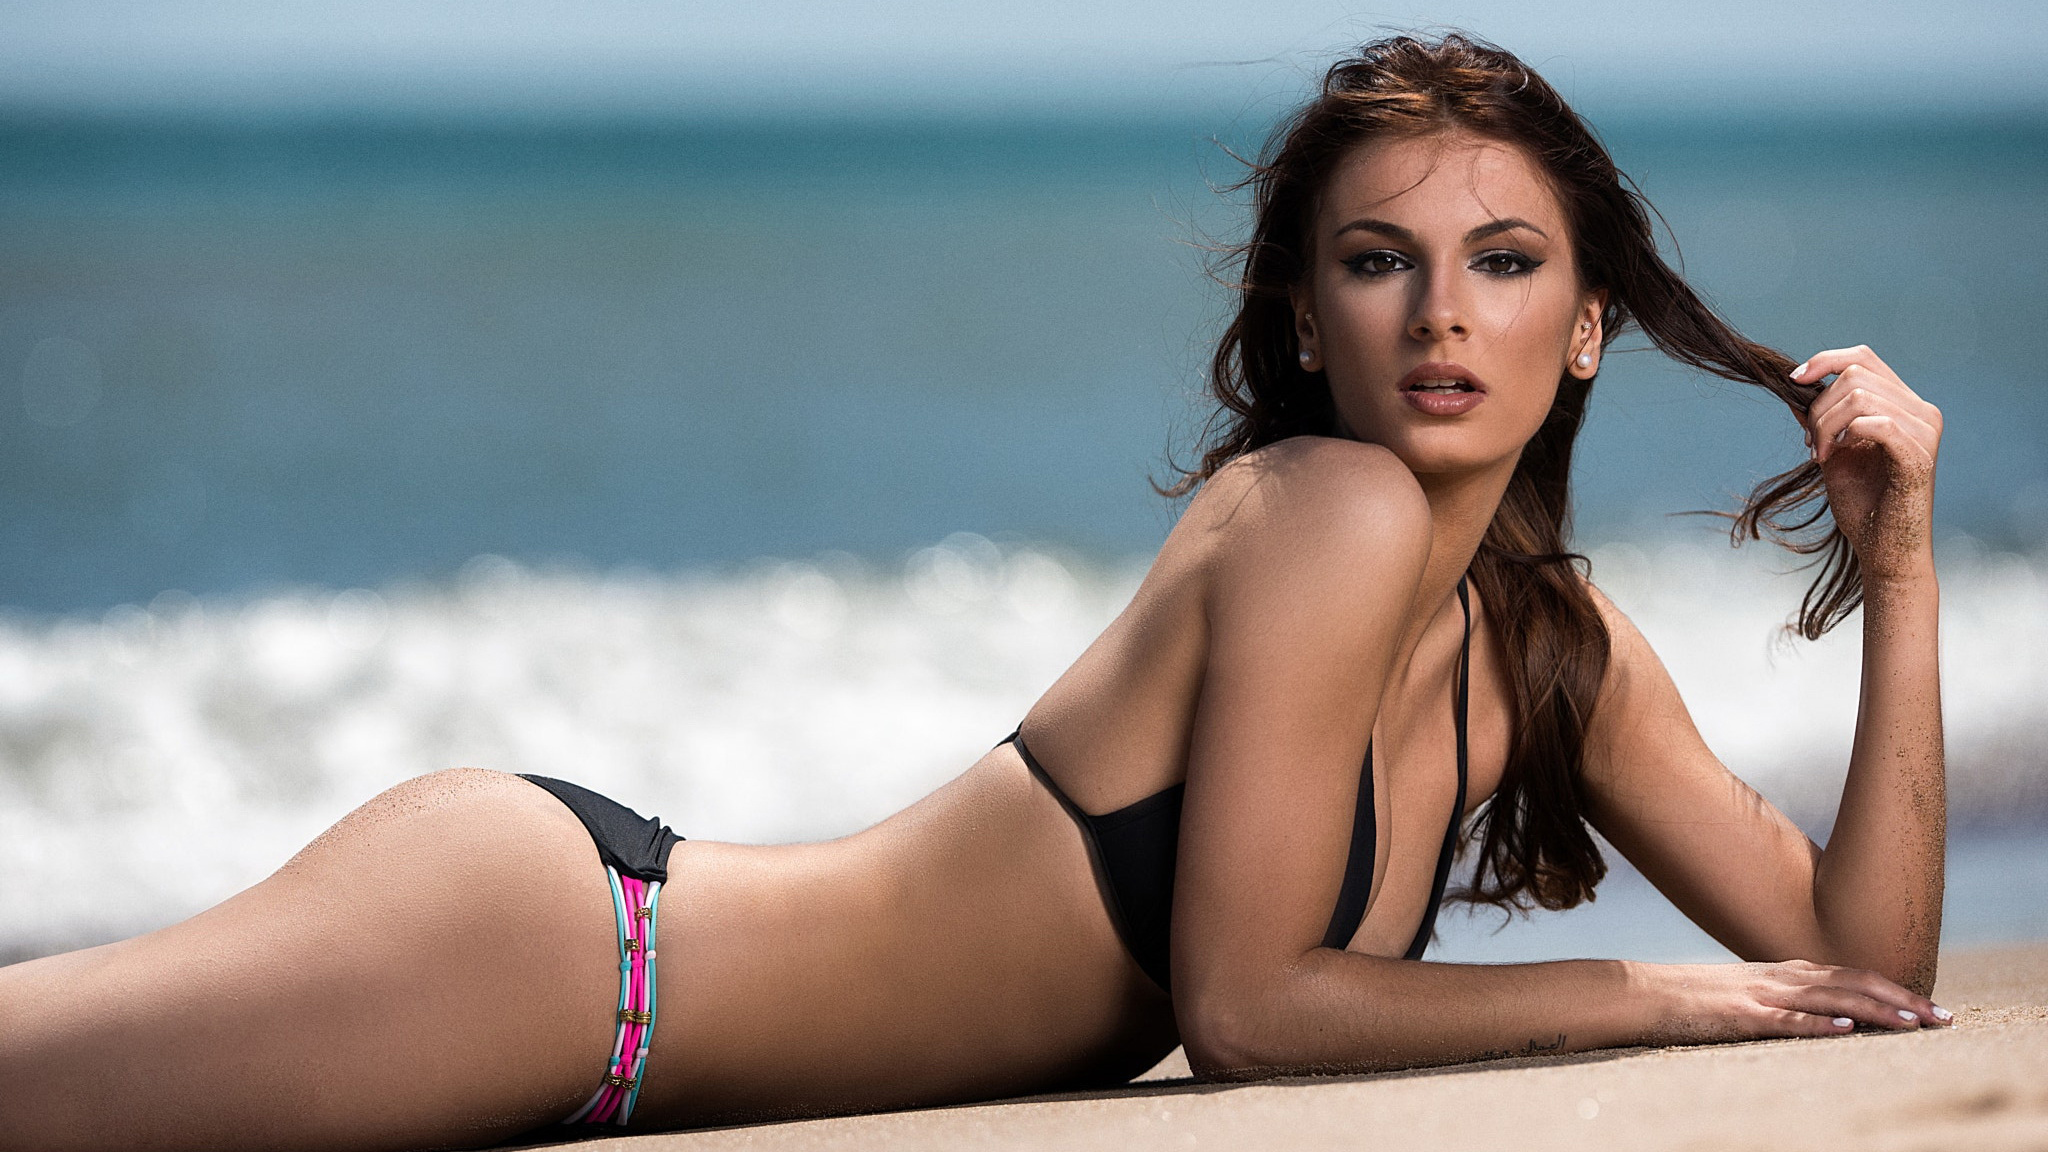
women, girl, beach, bikini, naked, hair, leg, swimwear, flash photography, People in nature, water, thigh, lingerie, undergarment, brassiere, black hair, knee, swimsuit bottom, People on beach, happy, leisure, art model, beauty, foot, human leg, long hair, fashion model, waist, abdomen, swimsuit top, barefoot, brown hair, surfer hair, sitting, sun tanning, ocean, vacation, tropics, sea, landscape, fun, toe, photo shoot